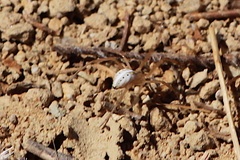
Species: Lactrodectus_hesperus